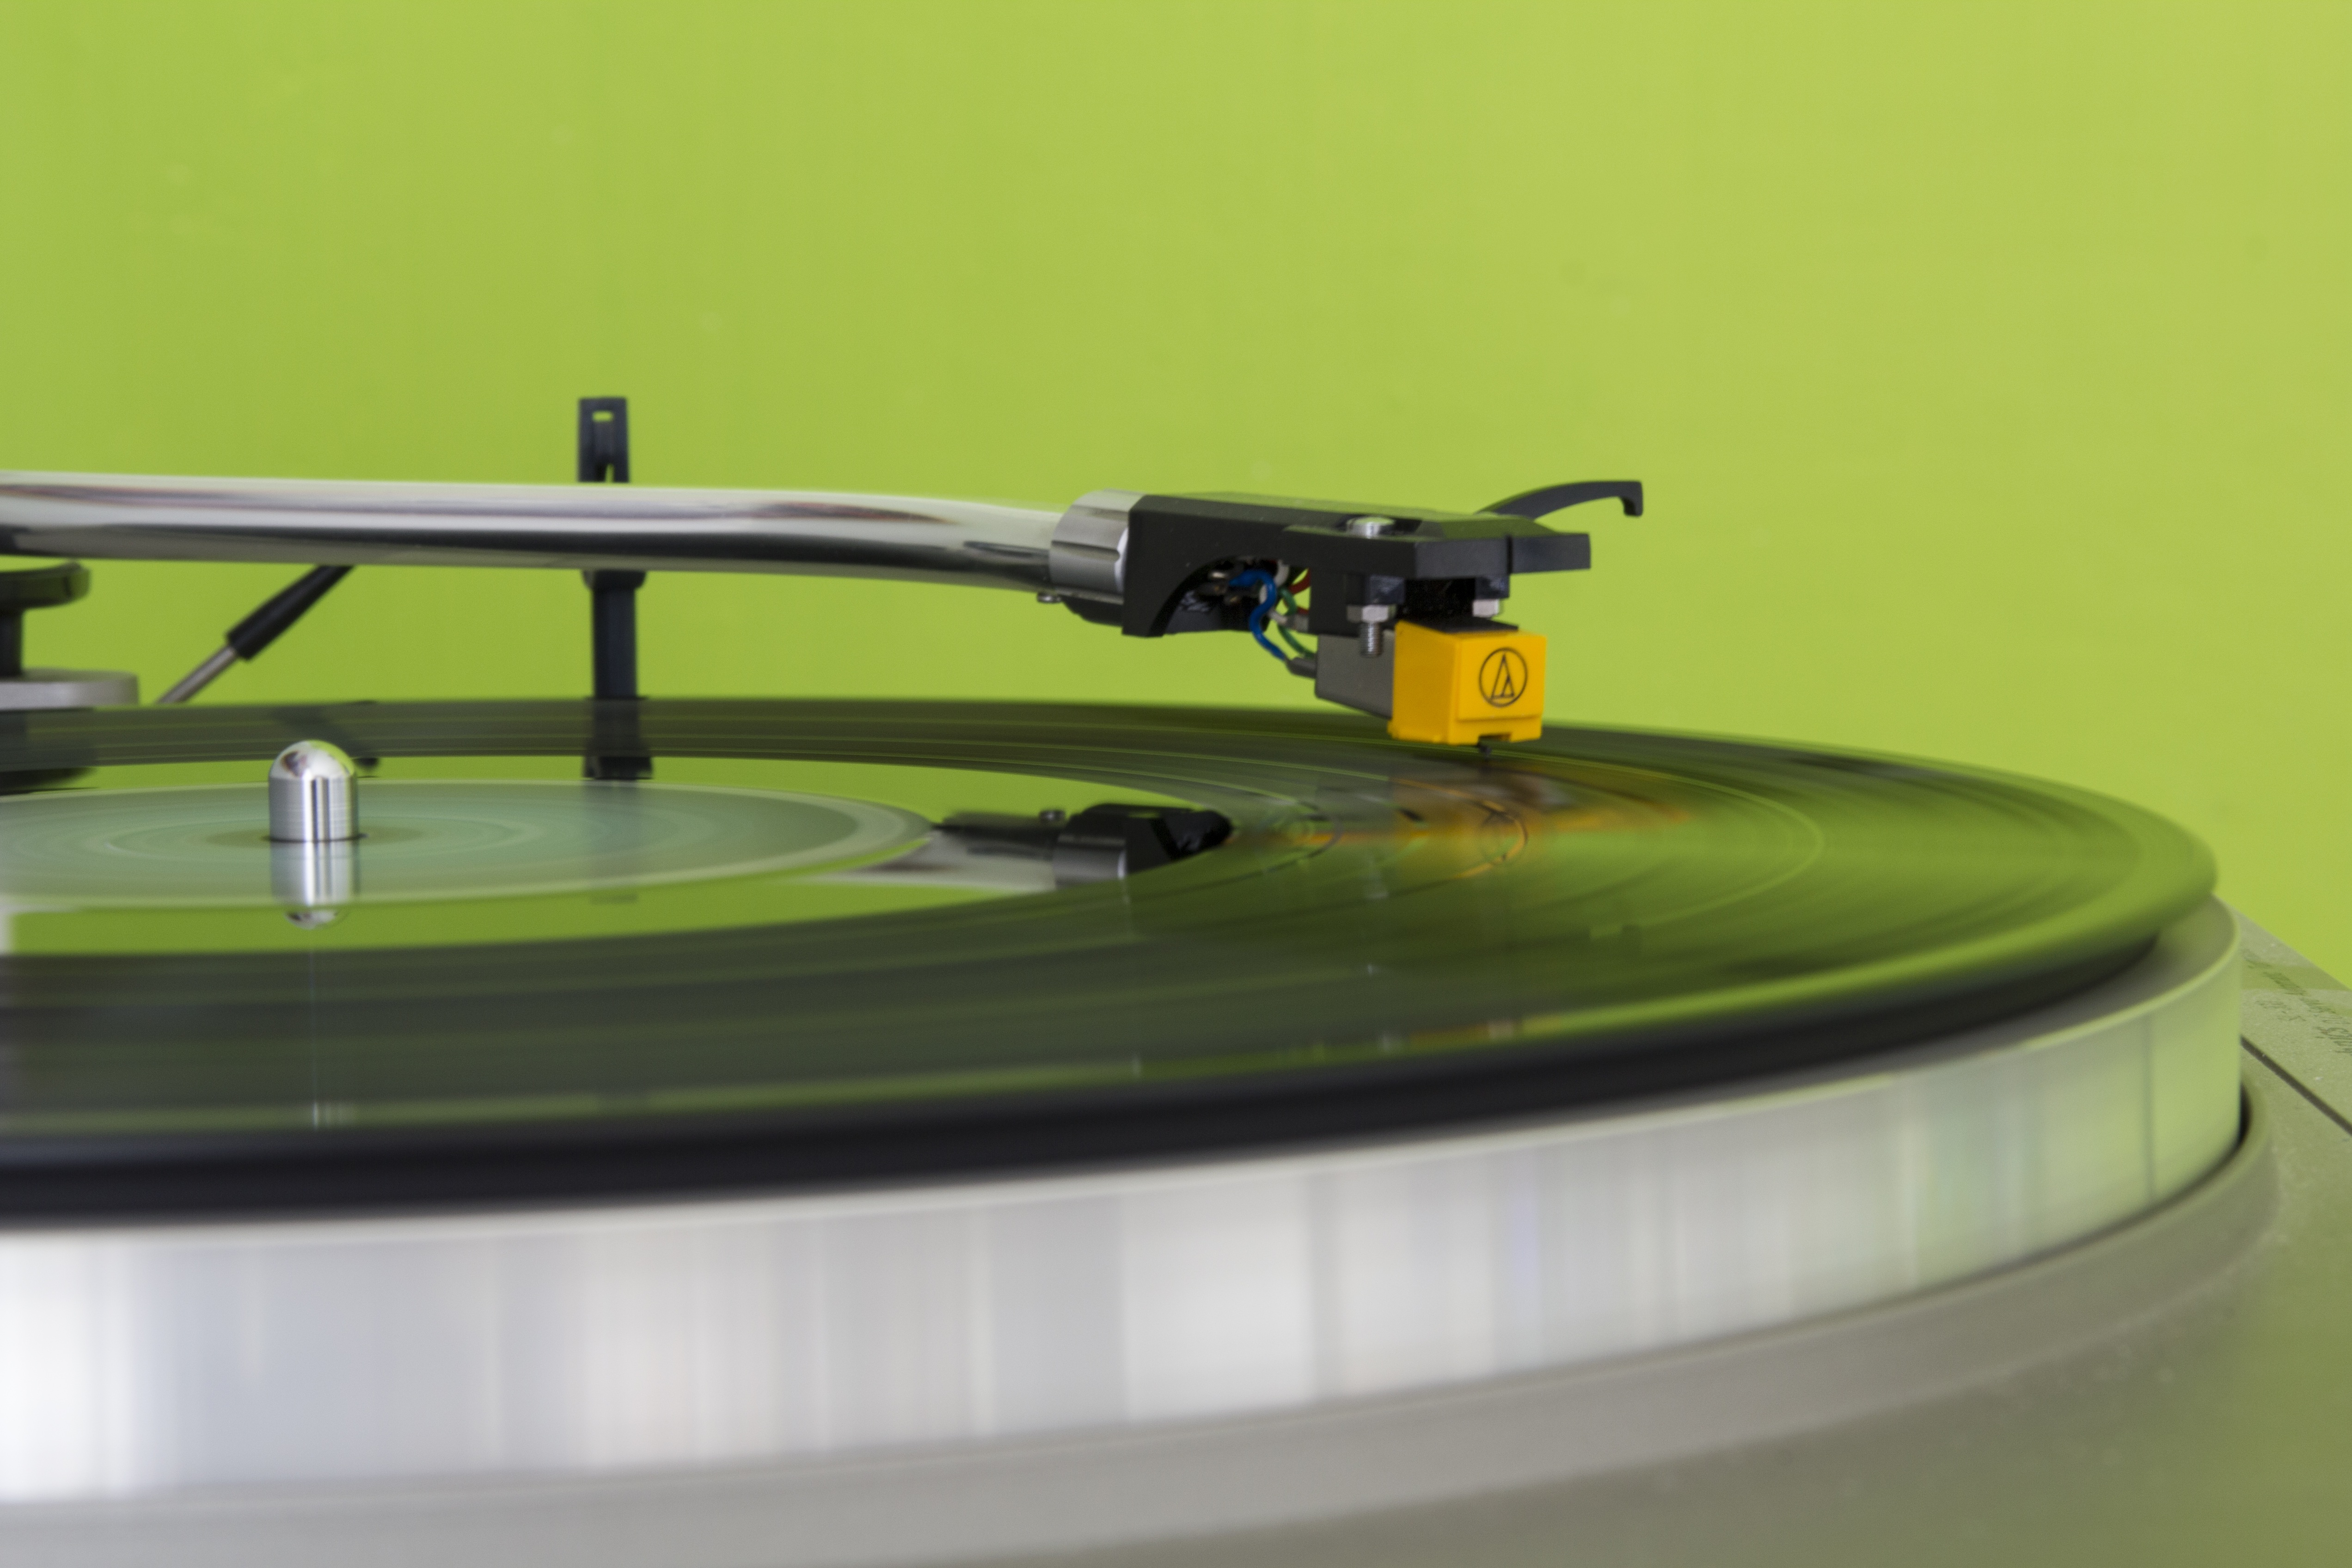
music, vinyl, turntable, glass, green, furniture, bumper, tap, disco, automotive exterior